Salt marsh die-off

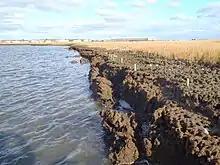
Calving creek bank of a marsh experiencing die-off in Cape Cod, Massachusetts

Both top-down and bottom-up forces have been proposed as primary drivers of salt marsh die-off throughout the western Atlantic. The relative importance of these factors depends on the abiotic and biotic conditions of each local or regional marsh system and its environment.